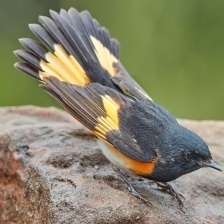
Species: AMERICAN REDSTART
Scientific name: SETOPHAGA RUTICILLA